Honda Shadow

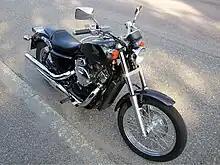
2011 Honda Shadow VT750S

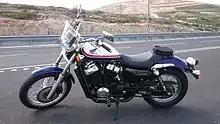
2012 Honda VT750S Tricolour

Honda announced in 2009 that they would produce a roadster version of the Shadow 750 with chain final drive. Honda Motor Co. originally designed the VT750S, powered by the RC58E fuel-injected 52° V-twin, for their domestic market. Nonetheless, the made-in-Japan VT750S was exported to Europe as well as Australia and New Zealand.